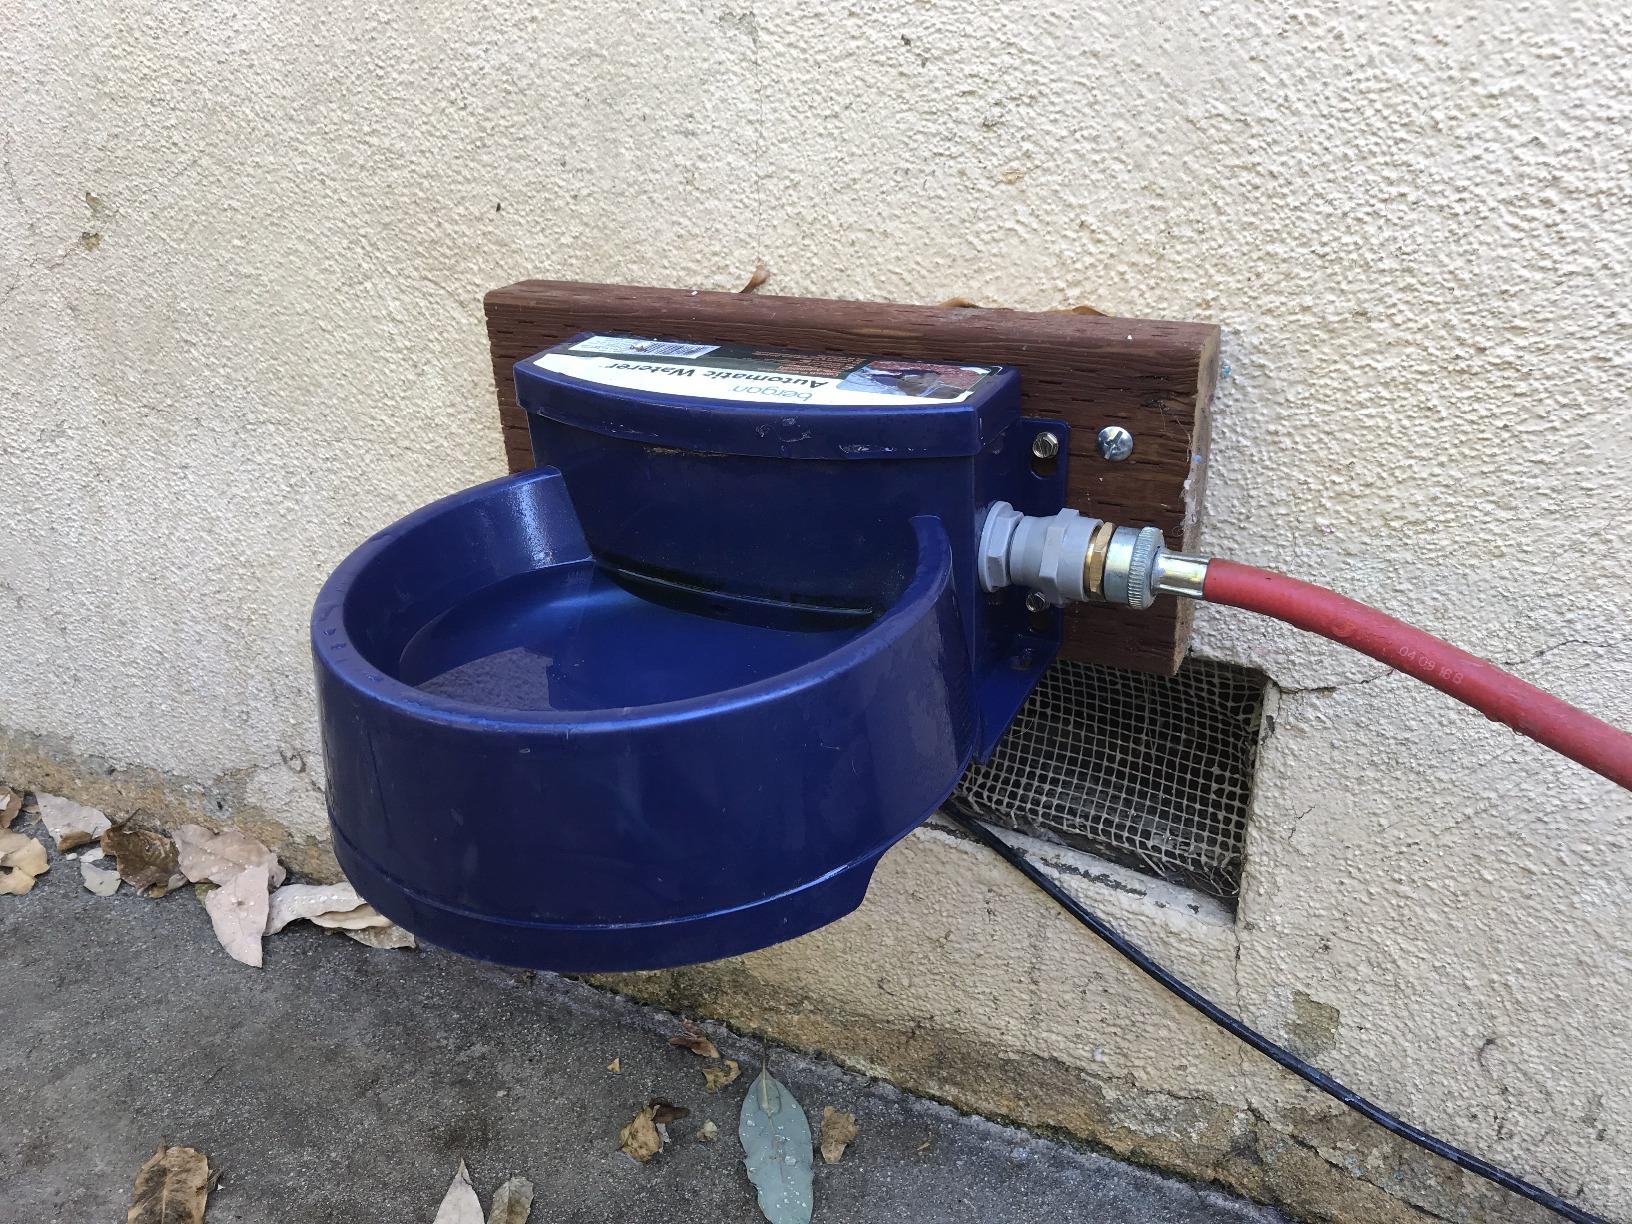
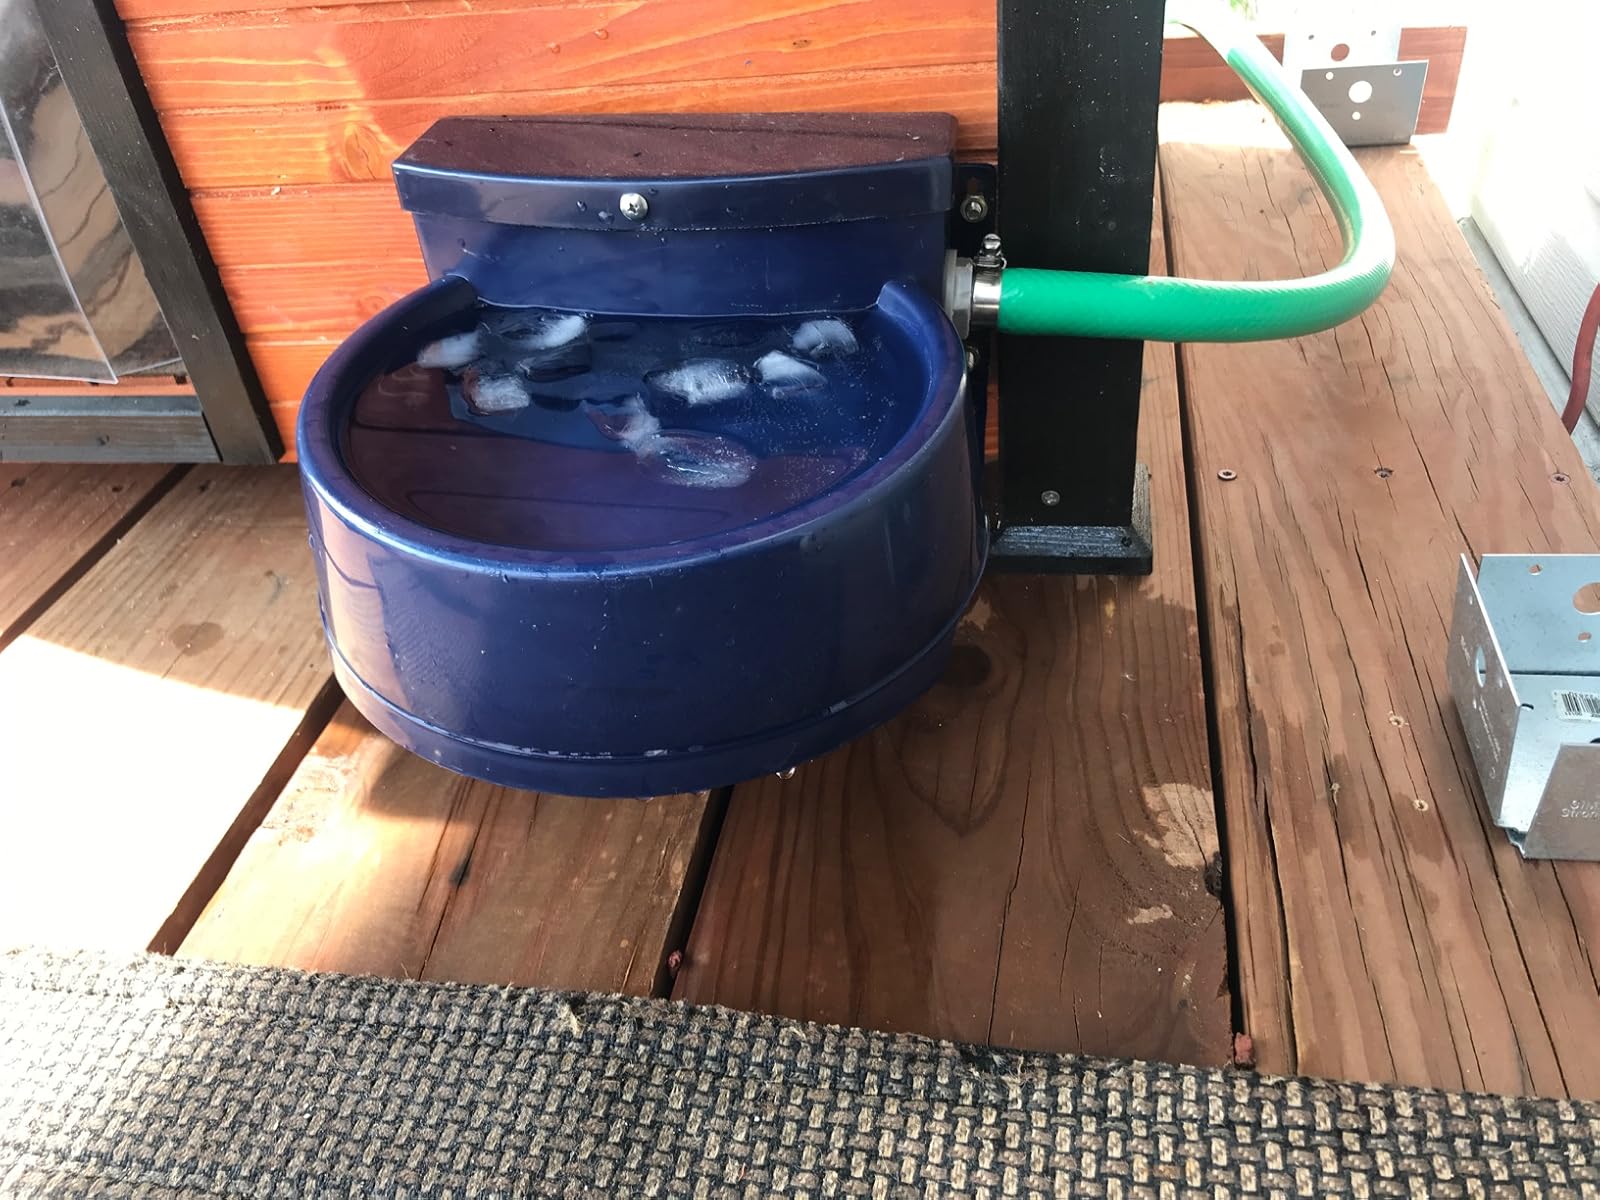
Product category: items_bowl
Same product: yes